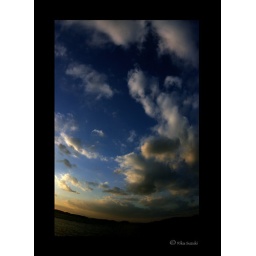
Last Sunday's sky at the beach. Enhanced by auto colour in photoshop. Have a nice weekend ! :-)